Colonial history of the United States

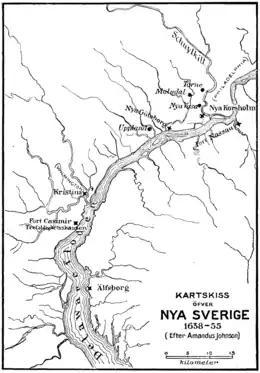
Map of New Sweden by Amandus Johnson

New Sweden was a Swedish colony that existed along the Delaware River Valley from 1638 to 1655 and encompassed land in present-day Delaware, southern New Jersey, and southeastern Pennsylvania. The several hundred settlers were centered around the capital of Fort Christina, at the location of what is today the city of Wilmington, Delaware. The colony also had settlements near the present-day location of Salem, New Jersey (Fort Nya Elfsborg) and on Tinicum Island, Pennsylvania. The colony was captured by the Dutch in 1655 and merged into New Netherland, with most of the colonists remaining. Years later, the entire New Netherland colony was incorporated into England's colonial holdings.